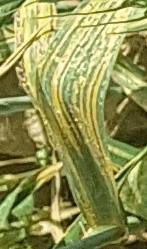
Label: Wheat___Yellow_Rust